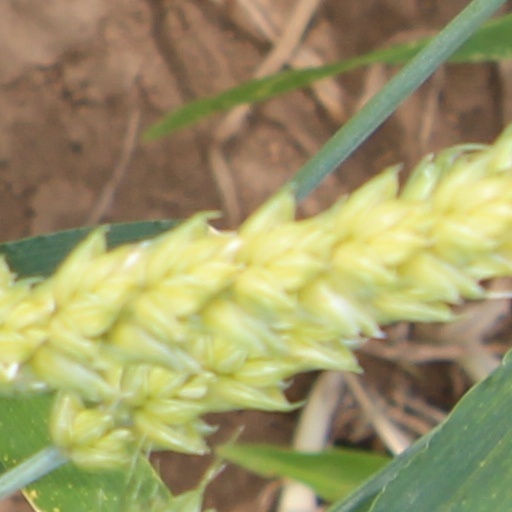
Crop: wheat